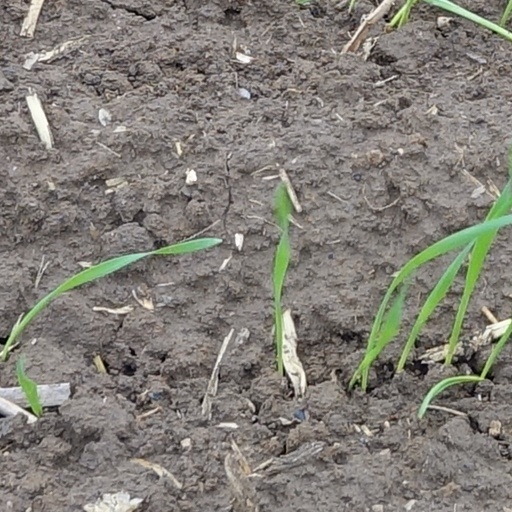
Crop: wheat